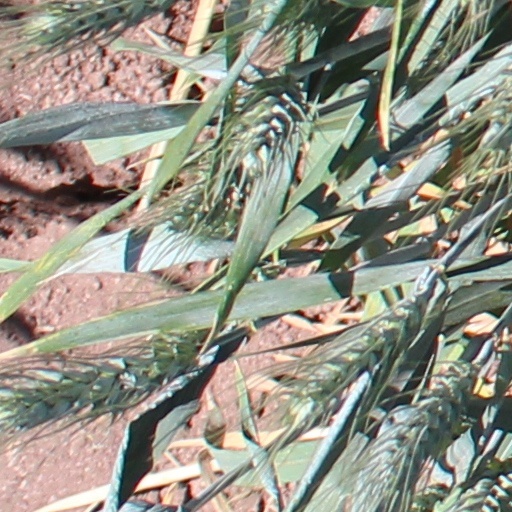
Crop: wheat